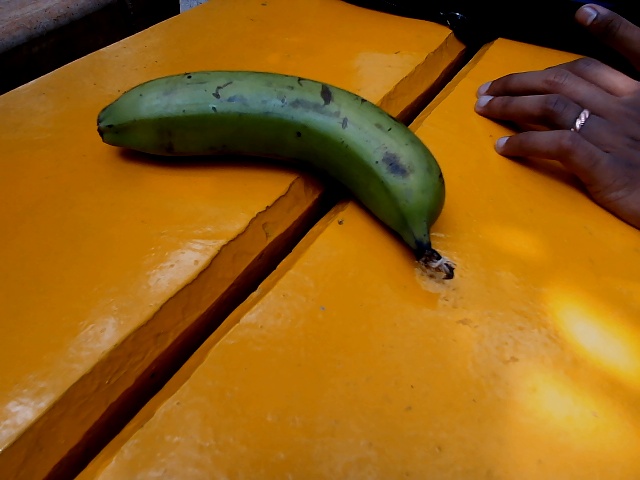
Label: Raw_Banana